Jackie Ross

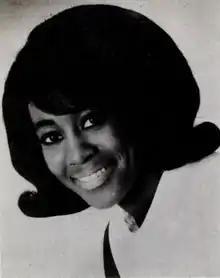
Ross in 1965

Jaculyn Bless "Jackie" Ross (born January 30, 1946) is an American soul singer.